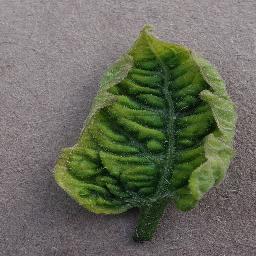
Label: Tomato___Tomato_Yellow_Leaf_Curl_Virus